Rădăuți-Prut

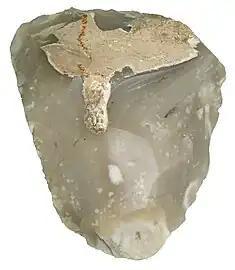
A sample of Miorcani flint from the Cenomanian chalky marl layer of the Moldavian Plateau. (ca. 7.5 cm wide)

The only modern flint mine in Romania is located at the edge of Miorcani. Although archaeological evidence indicates that flint from this formation was collected from the Prut, Raut and Dniester rivers as early as the Palaeolithic, there is yet no evidence of mining the material until the 19th century. The nodules of flint extracted from the Miorcani flint mines are used to help grind sand for use in glass and ceramics production. The mines are currently administrated by Mindo S.A.